MV Agusta 500 racers

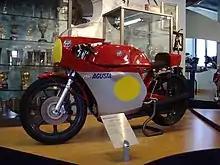
1976 MV Agusta 500 4C

A new four-cylinder MV Agusta debuted in 1973. Initially the engine was only 430 cc, being an over-bored 350 cc machine. In 1974 the engine capacity was brought up to 497 cc. Compared to the old four-cylinder, the power of 92 hp was a considerable improvement.